Fairey Barracuda

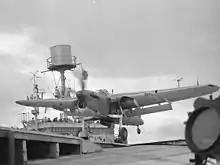
An 830 Naval Air Squadron Barracuda taking off from "Furious" at the start of Operation Mascot. The aircraft is carrying a bomb.

The first Barracudas entered operational service on 10 January 1943 with 827 Squadron of the Fleet Air Arm (FAA) under the command of Lieutenant Commander Roy Sydney Baker-Falkner, the former Admiralty test pilot at RAF Boscombe Down, who were deployed in the North Atlantic. Eventually a total of 24 front-line FAA squadrons were equipped with Barracudas. While intended to principally function as a torpedo bomber, by the time the Barracuda arrived in quantity relatively little Axis-aligned shipping remained, so it was instead largely used as a dive-bomber. From 1944 onwards, the Barracuda Mk II was accompanied in service by radar-equipped, but otherwise similar, Barracuda Mk IIIs; these were typically used to conduct anti-submarine operations.